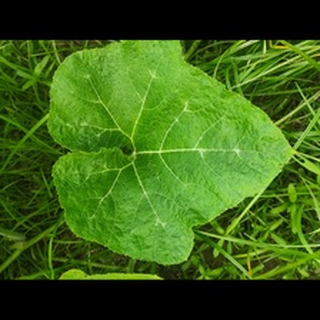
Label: healthy_pumpkin